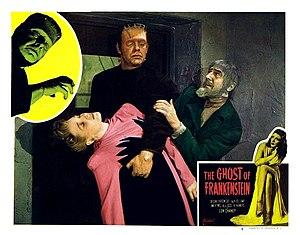
Le roman de Mary Shelley Frankenstein ou le Prométhée moderne, paru en 1818, a très tôt connu le succès. Ceci a amené des artistes et auteurs de toutes domaines à adapter le roman avec plus ou moins de fidélité ou à s'inspirer des personnages de Victor Frankenstein et du monstre qu'il a créé. De très nombreuses pièces de théâtre mais aussi de nombreux films, des bandes dessinées, des dessins animés, des jeux vidéo et des romans attestent de la perpétuation du mythe de Frankenstein dans l'imaginaire collectif.